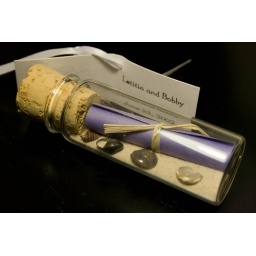
sand in a bottle